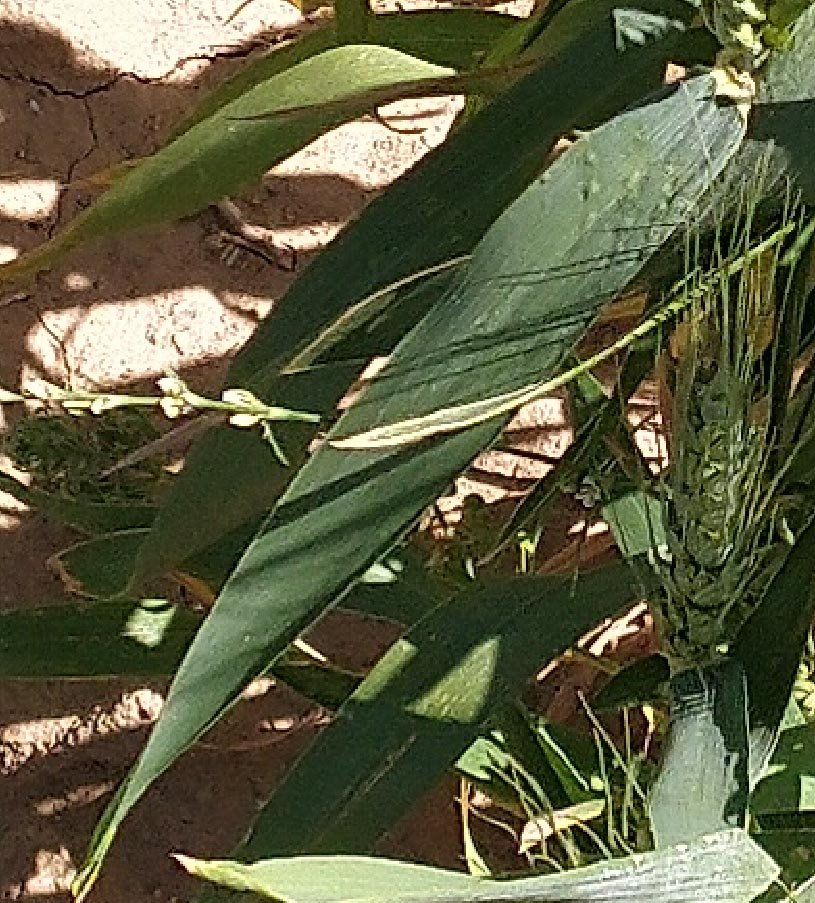
Label: Wheat___Healthy